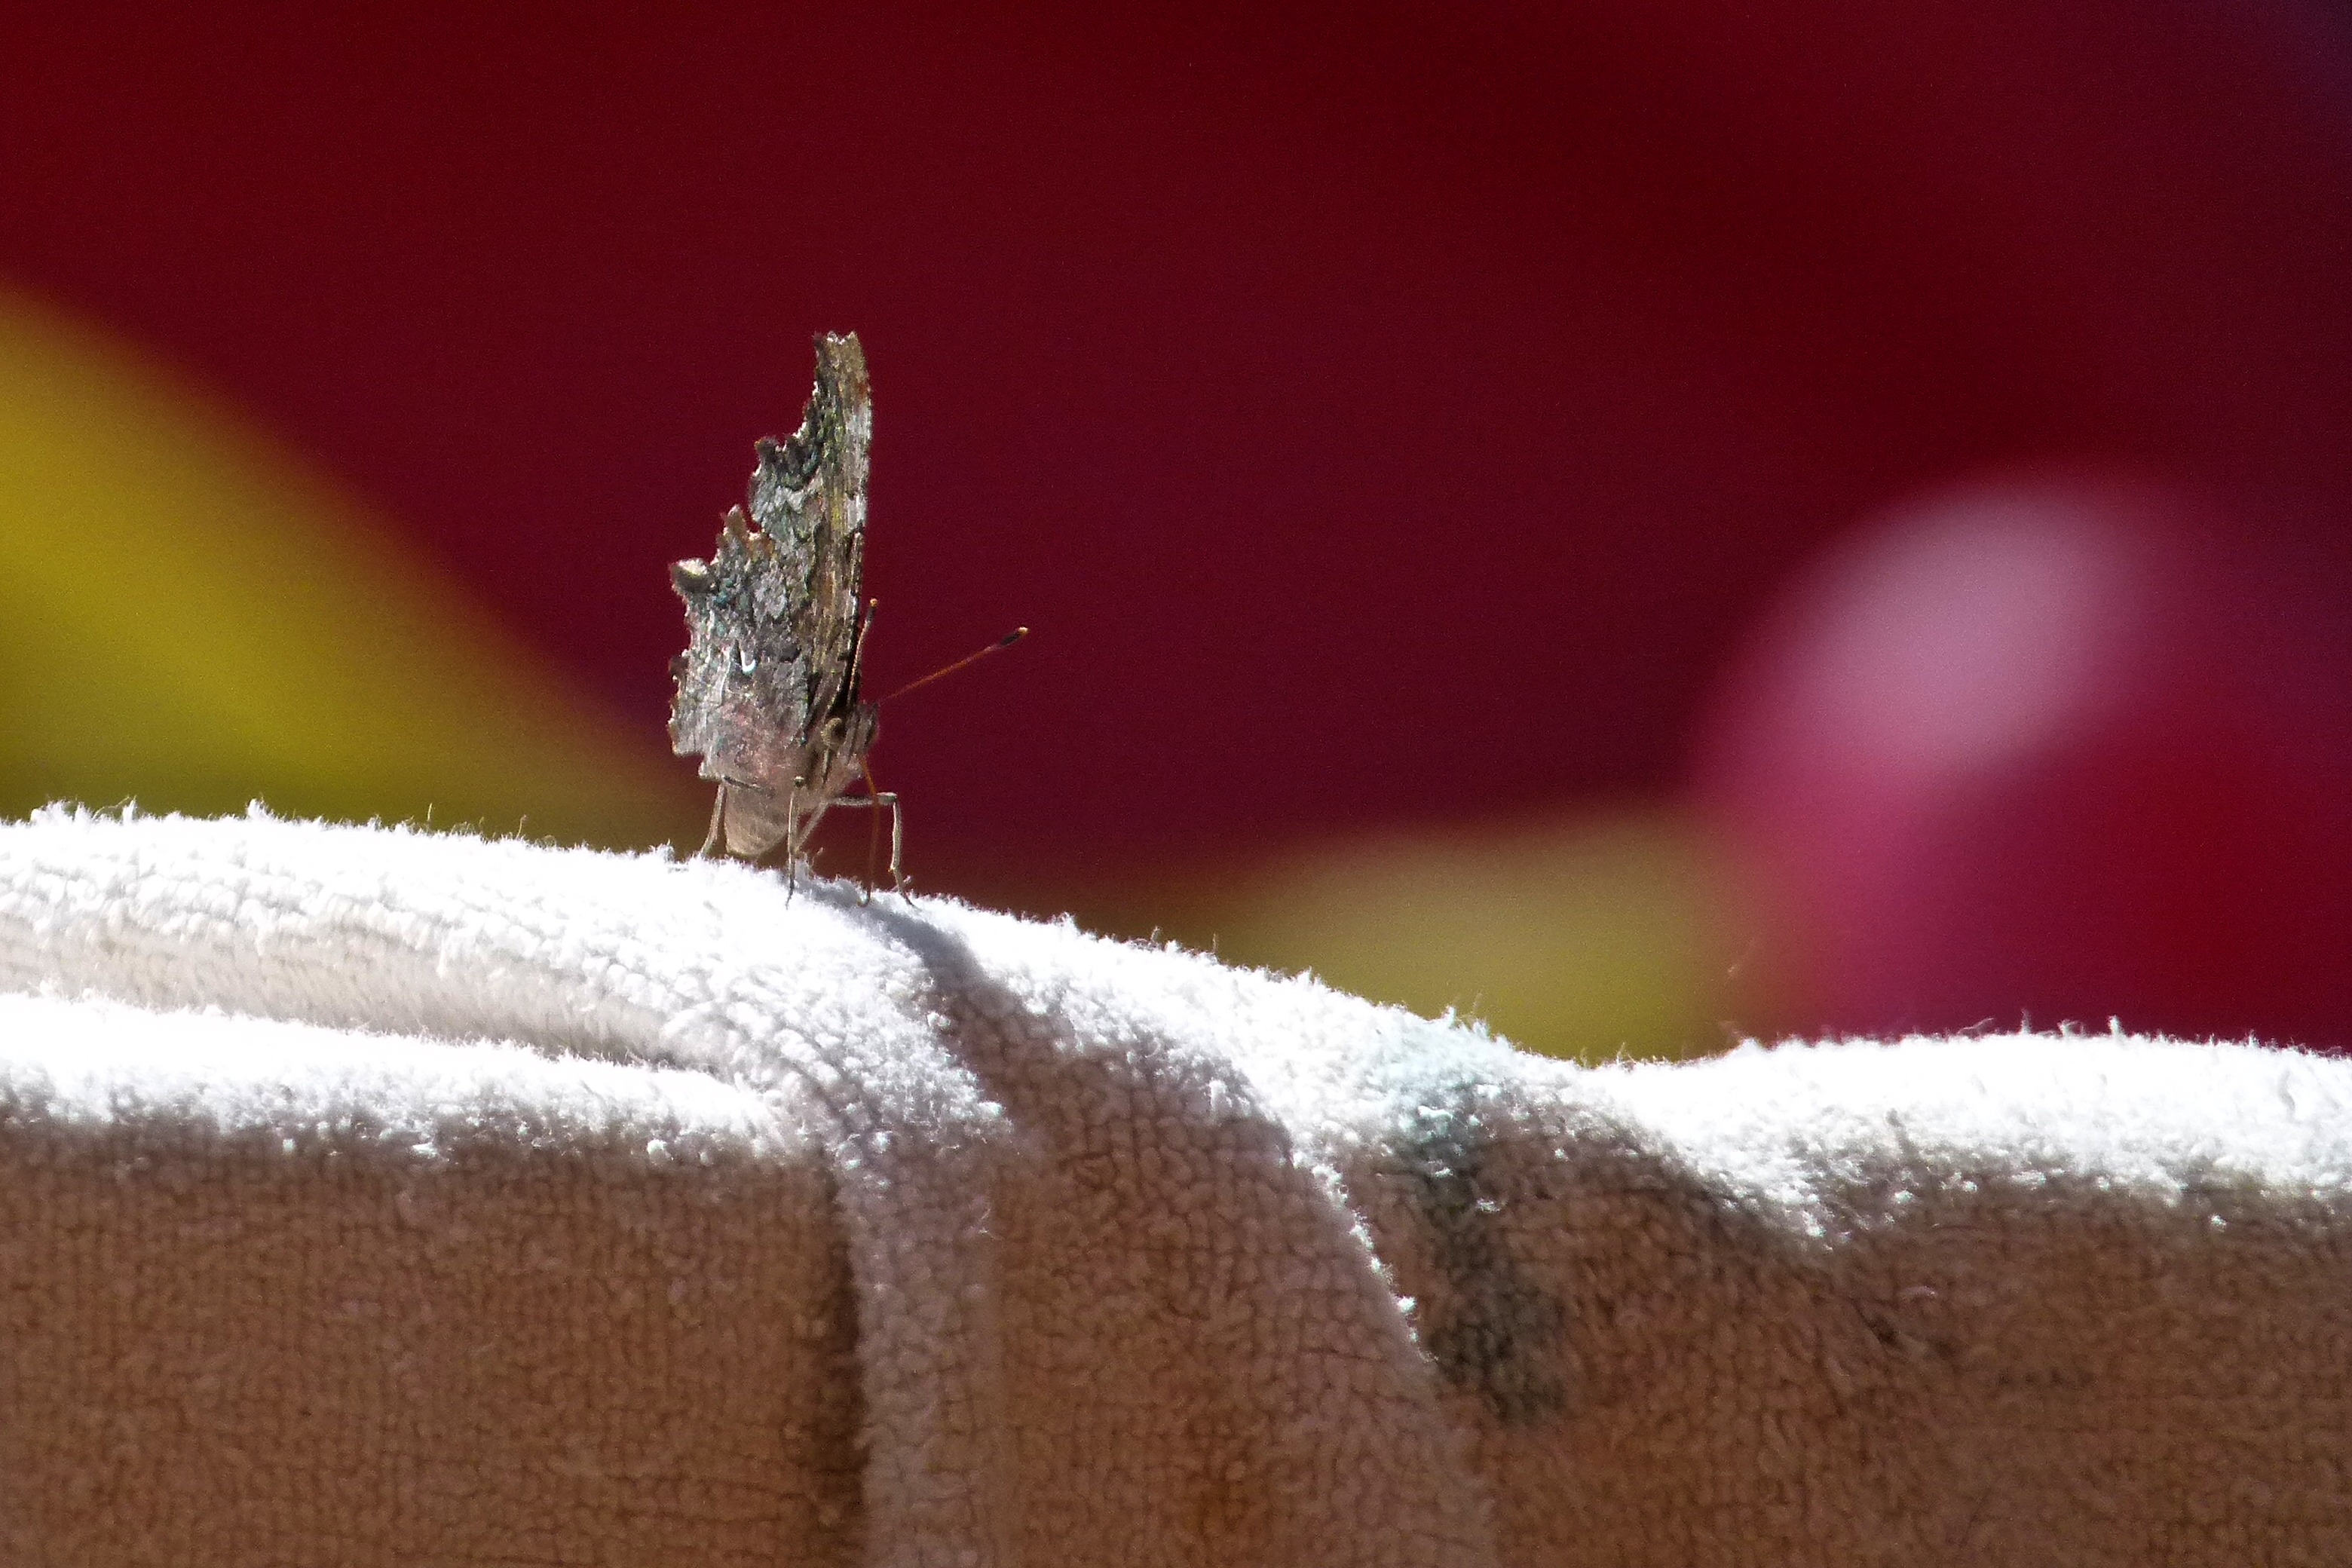
nature, photography, leaf, petal, animal, antenna, red, insect, sitting, butterfly, fauna, invertebrate, close up, antennae, macro photography